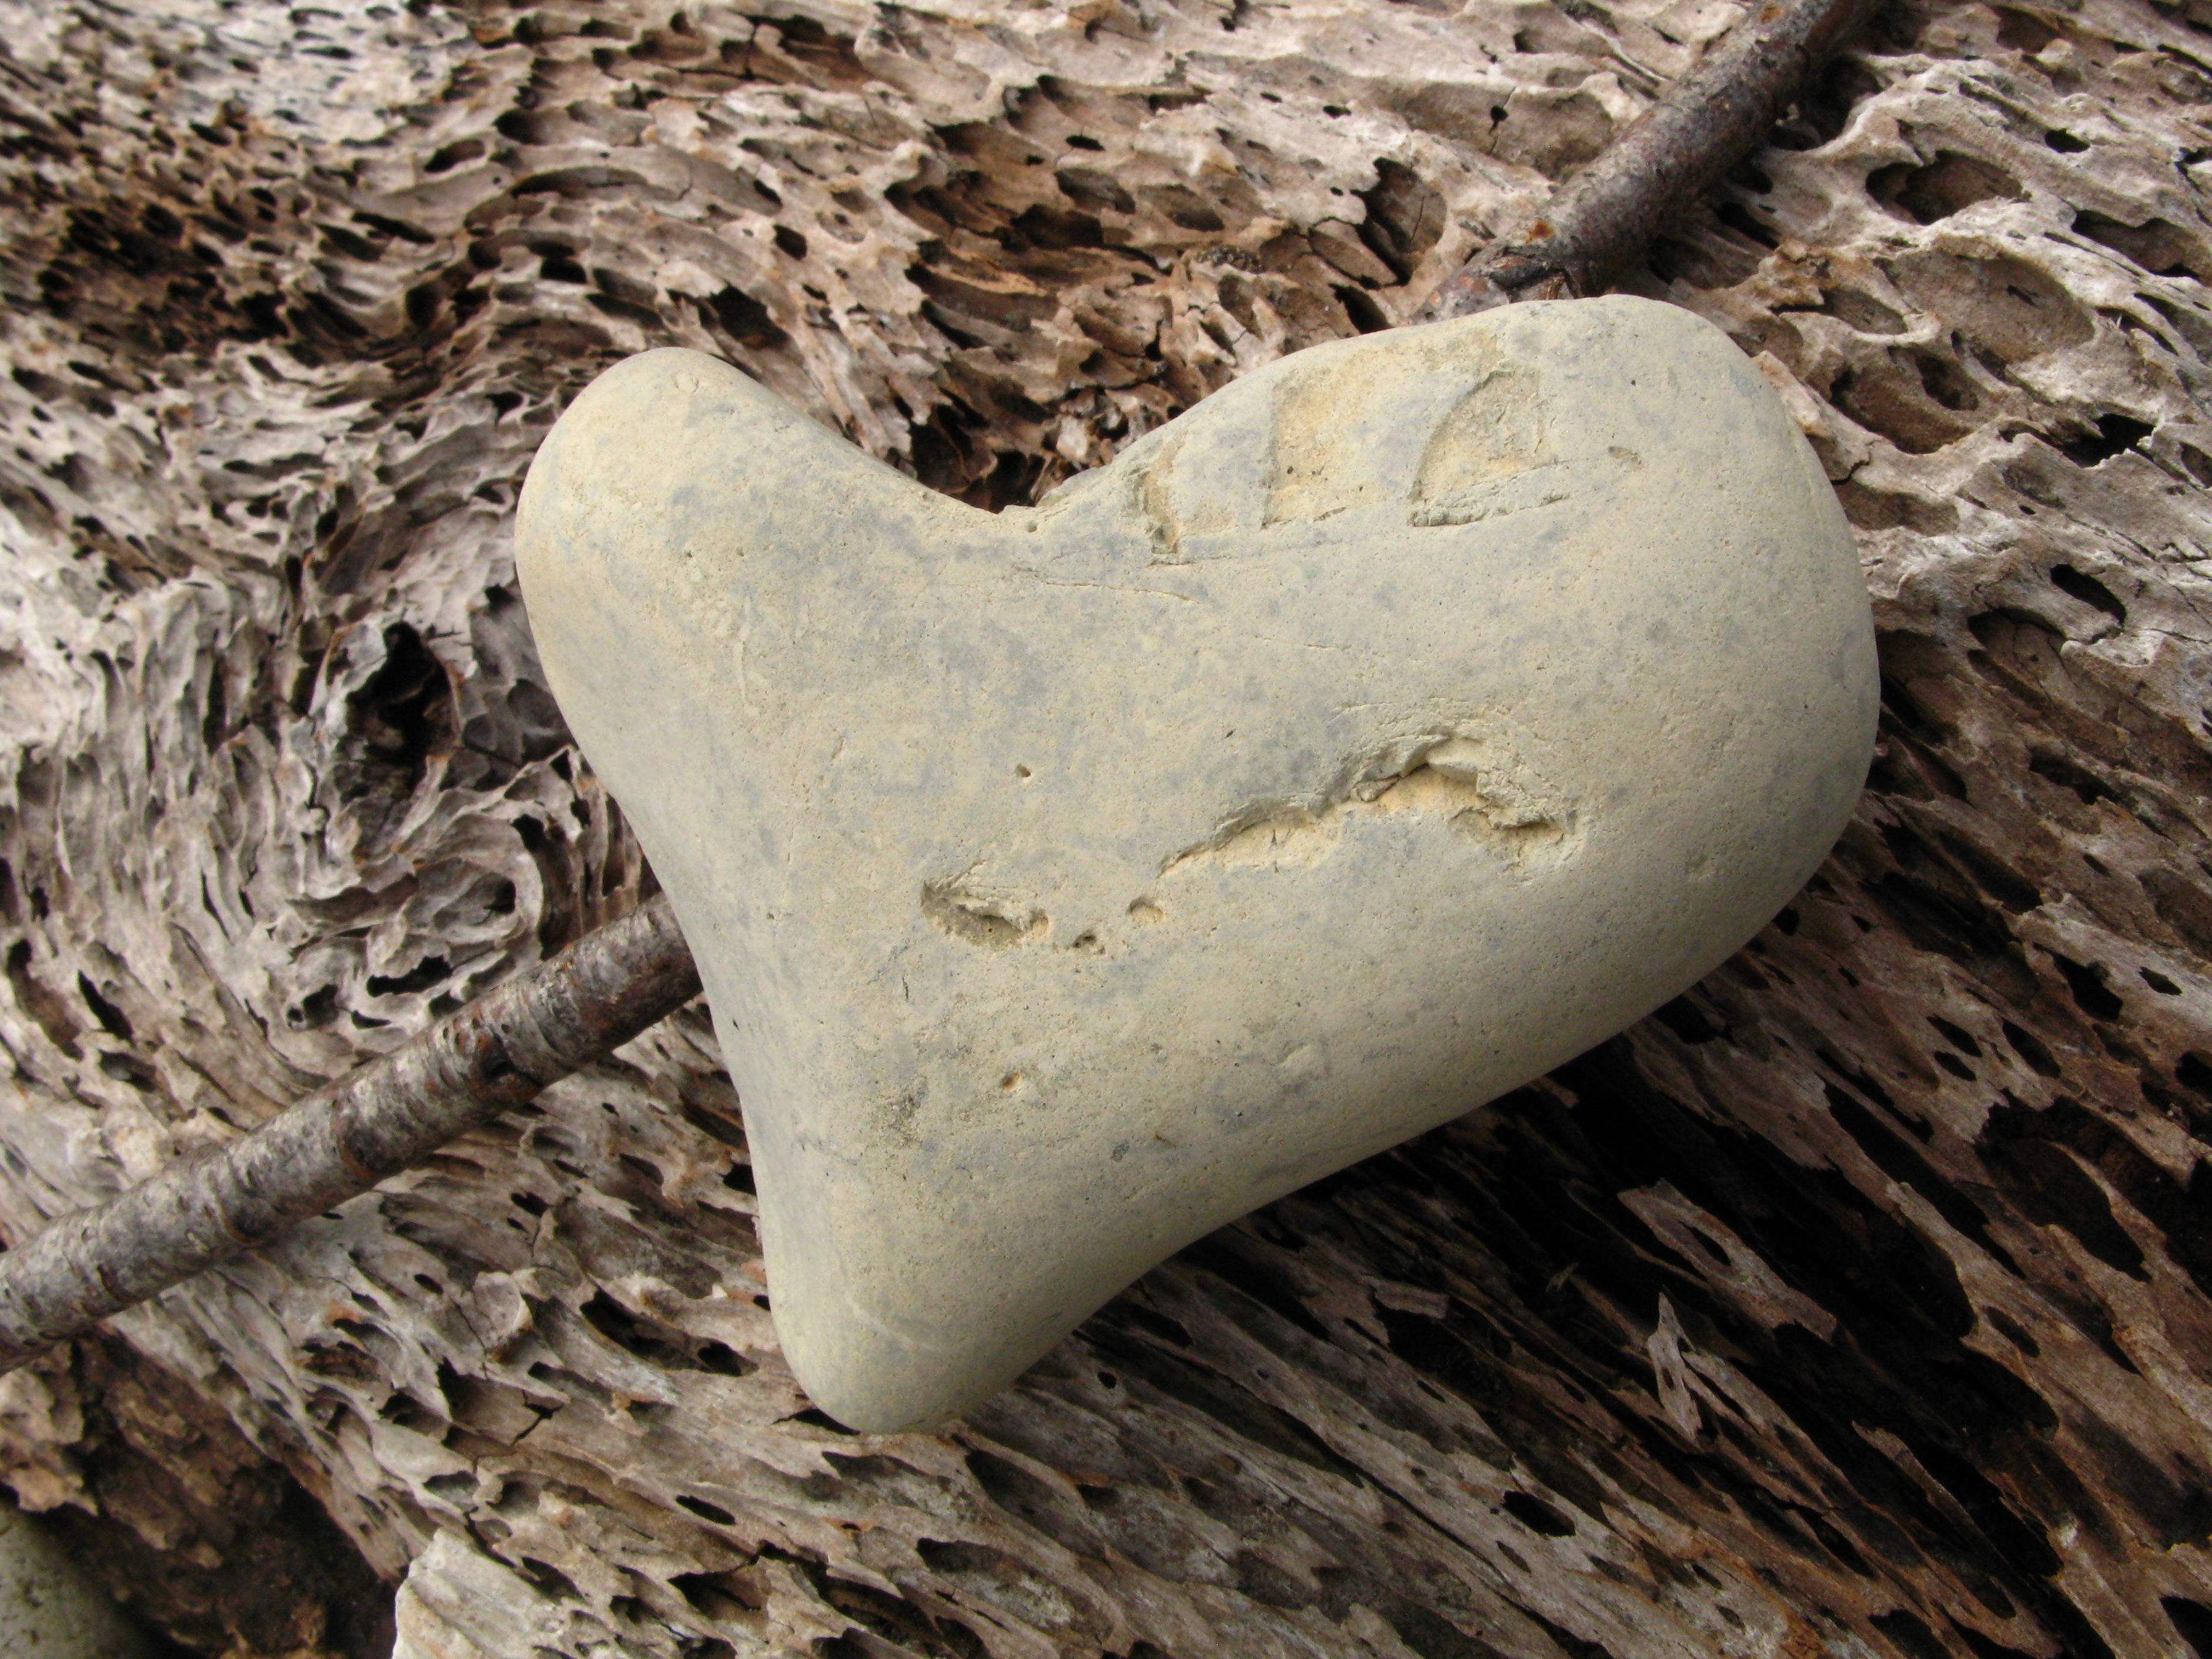
beach, nature, rock, wood, white, stone, love, heart, horn, symbol, pebble, romance, heart shaped, fungus, affection, geology, carving, emotion, oyster mushroom, agaricomycetes, pleurotus eryngii